Leísmo

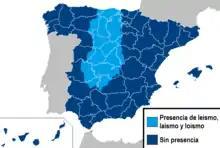
Area of "leísmo" and "loísmo"/"laísmo" in central Spain

Leísmo ("using "le"") is a dialectal variation in the Spanish language that occurs largely in Spain. It involves using the indirect object pronouns "le" and "les" in place of the (generally standard) direct object pronouns "lo", "la", "los", and "las", especially when the direct object refers to a male person or people.